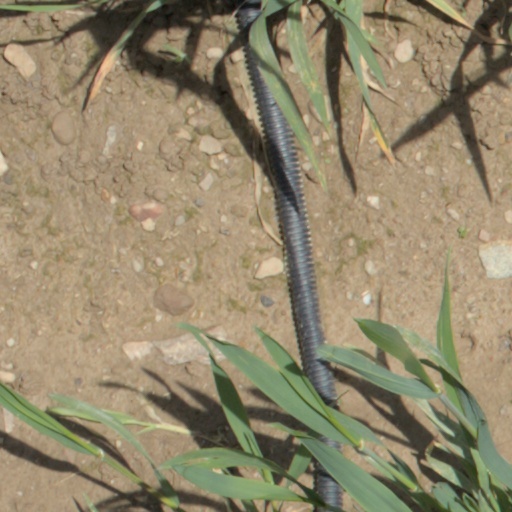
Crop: wheat